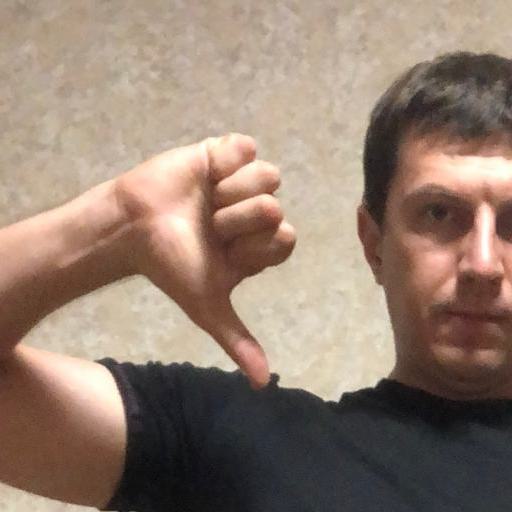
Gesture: dislike